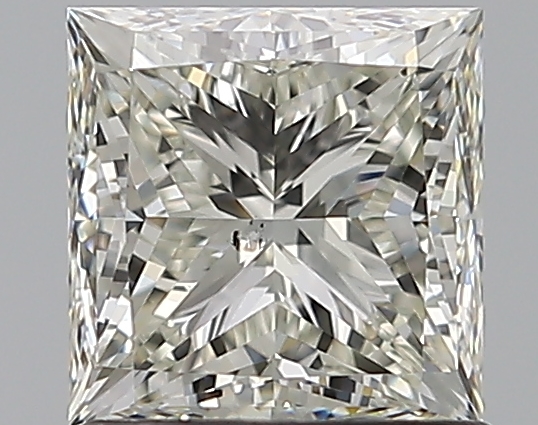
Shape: princess
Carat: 1.2
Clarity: SI1
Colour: J
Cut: EX
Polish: EX
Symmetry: VG
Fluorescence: N
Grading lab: GIA
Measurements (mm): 5.63 x 5.56 x 4.11